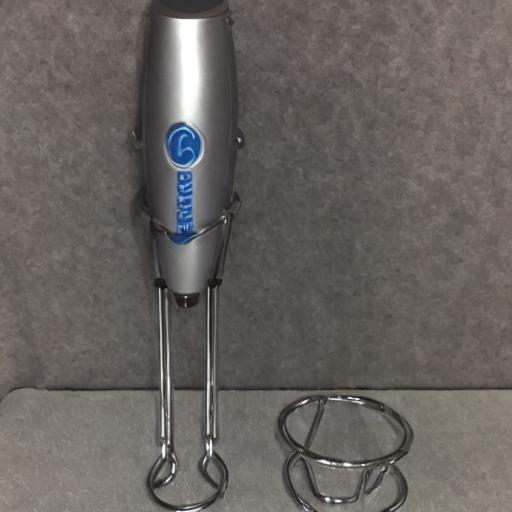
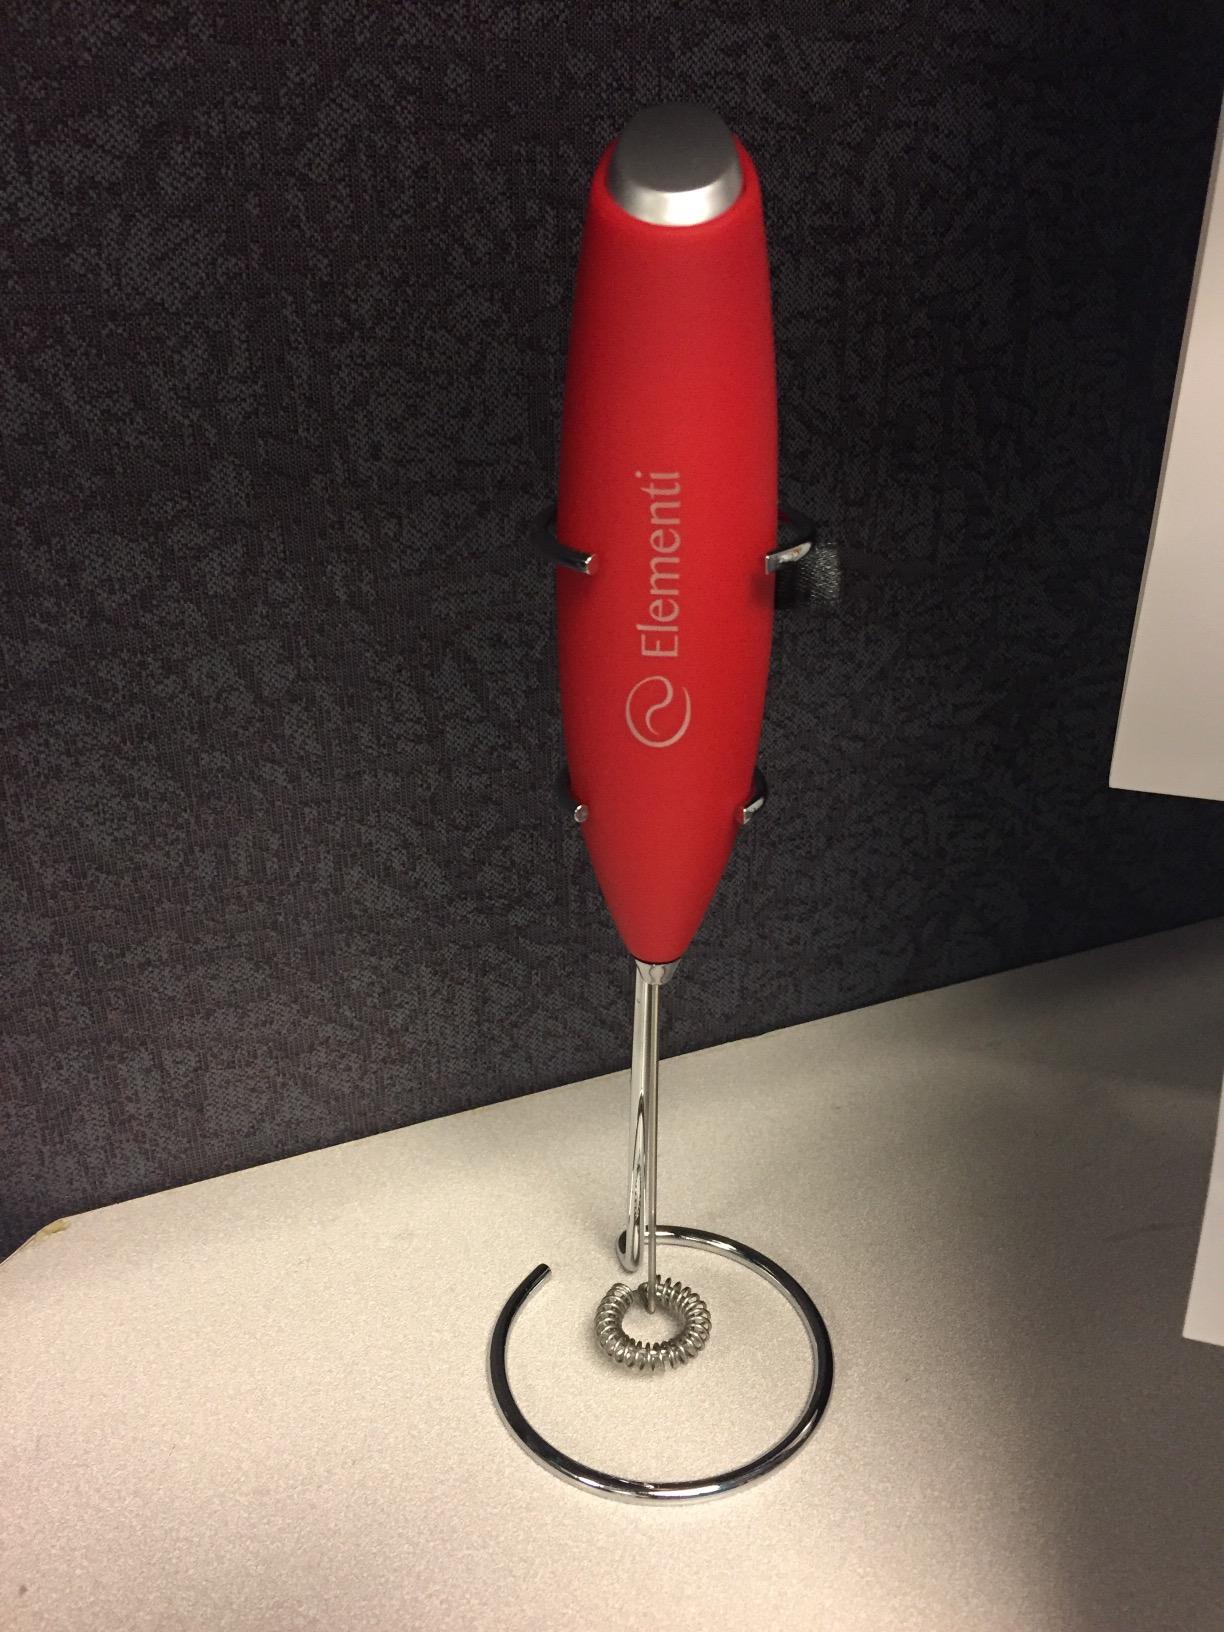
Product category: items_mixer
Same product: no